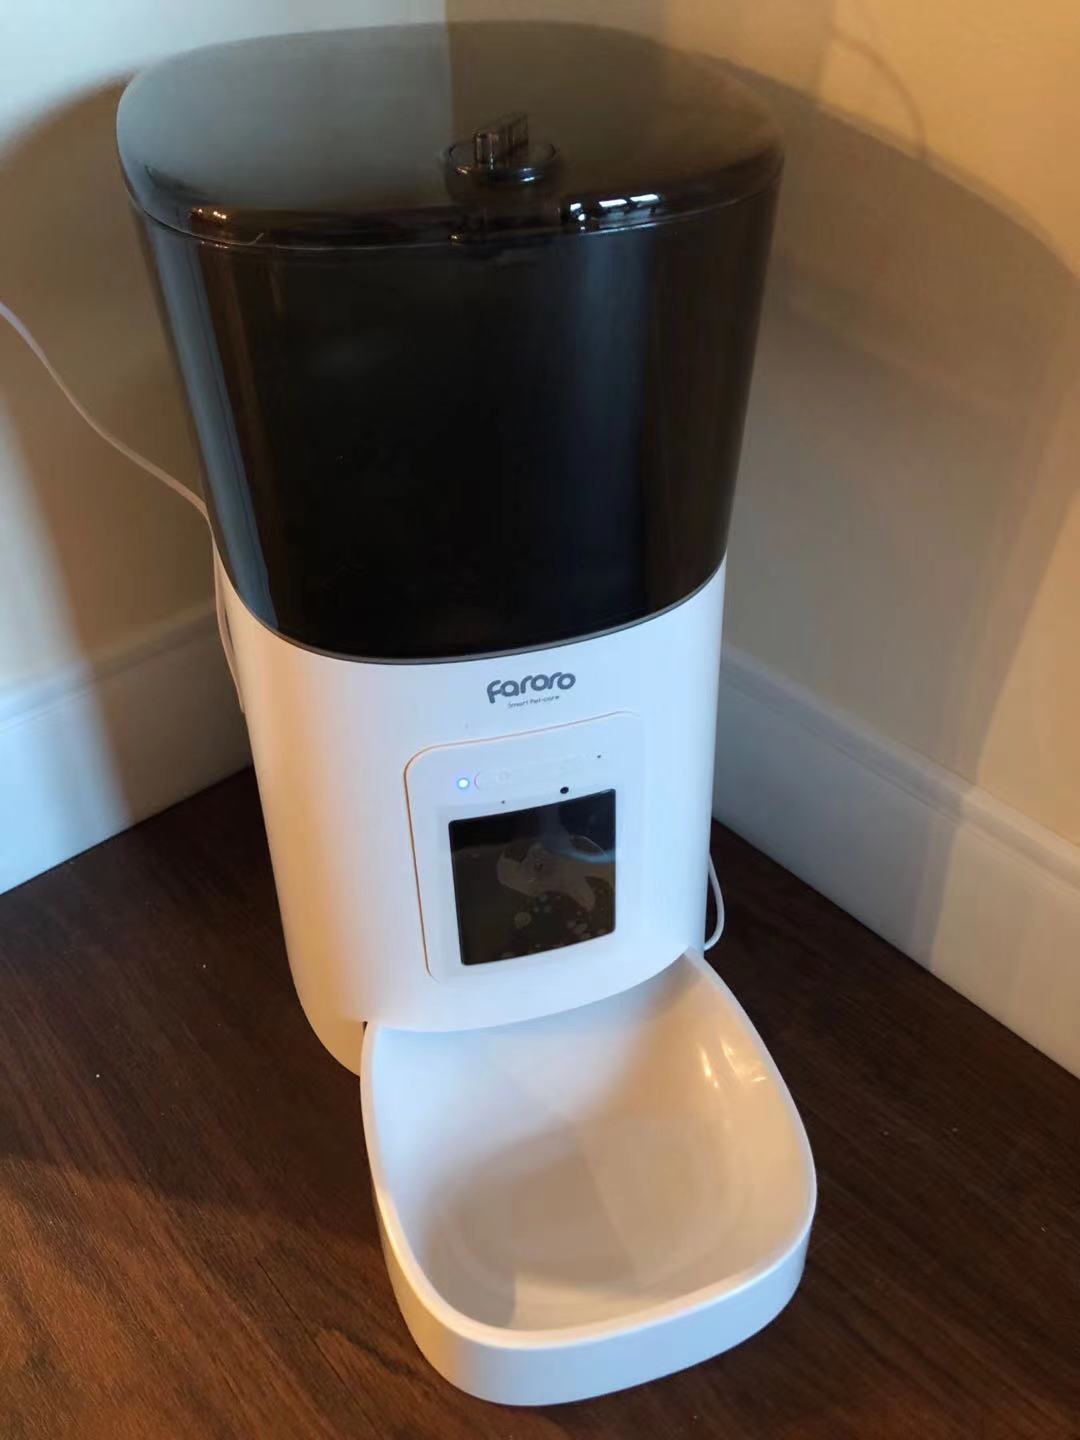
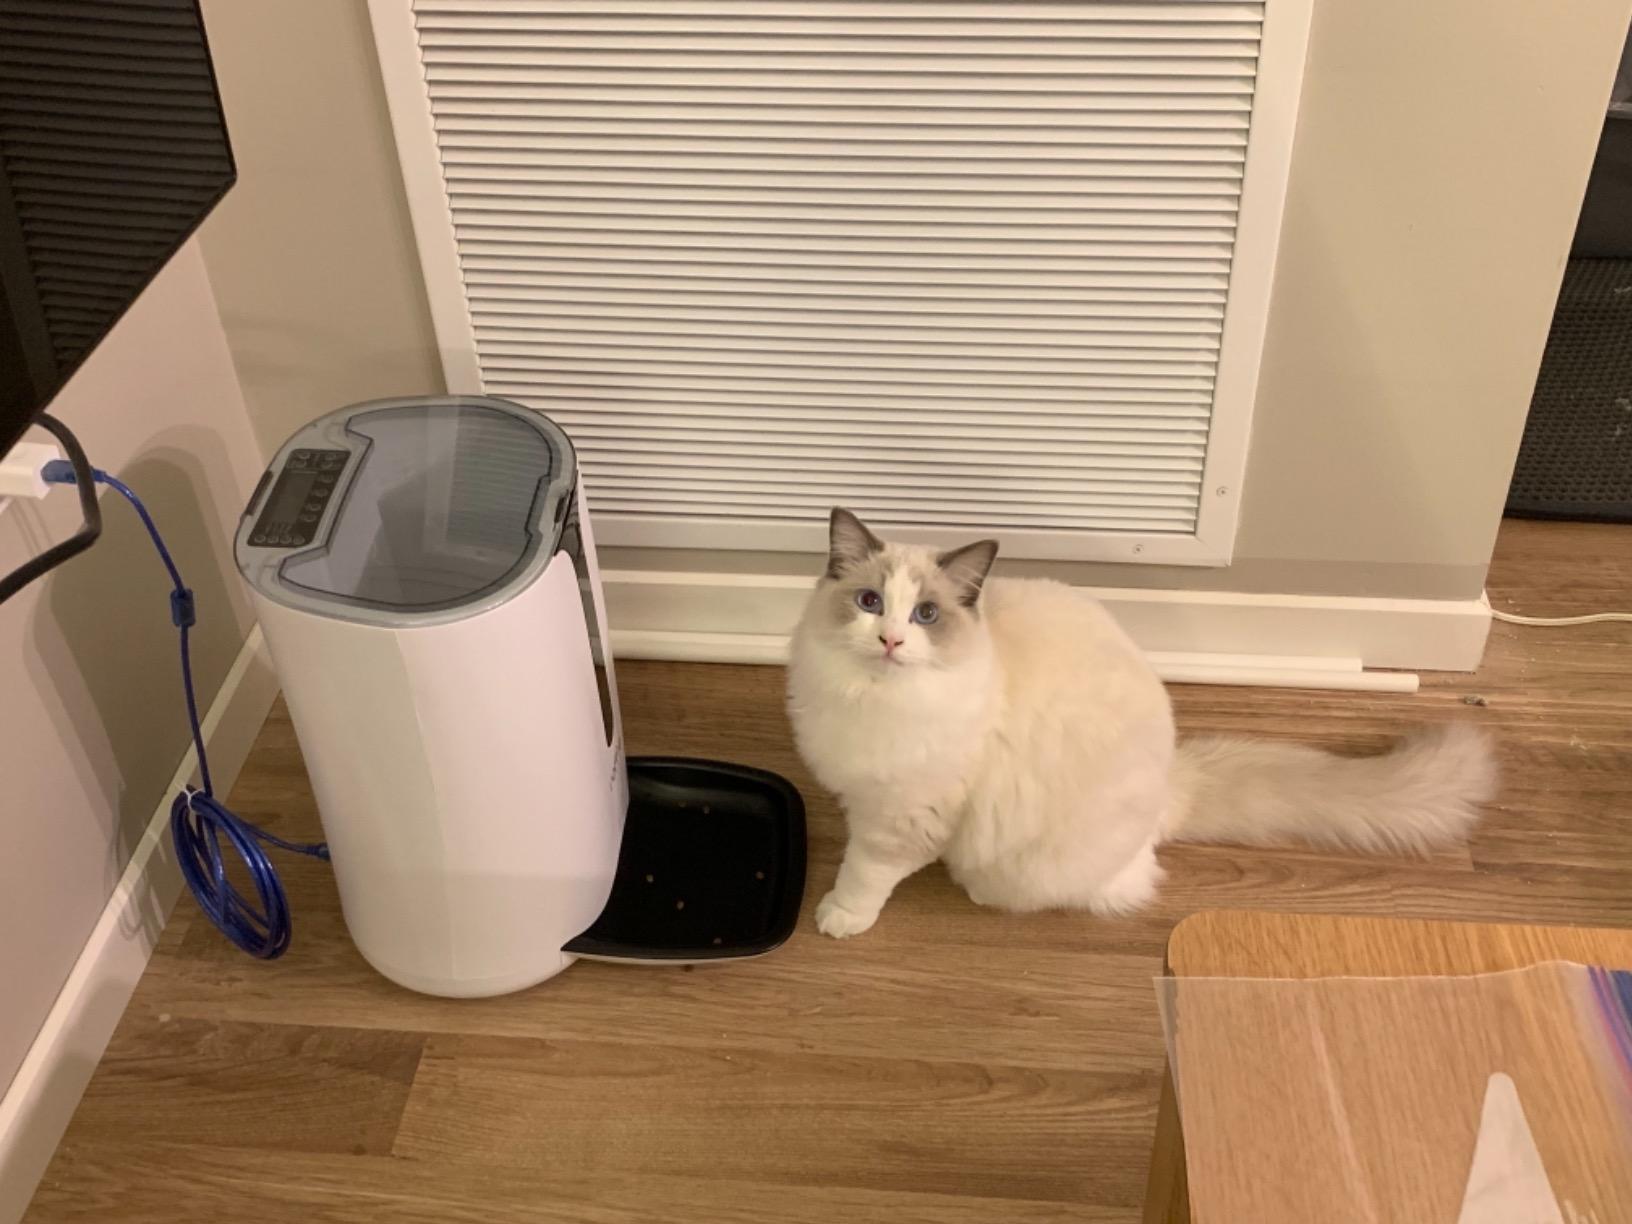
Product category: items_feeder
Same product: no